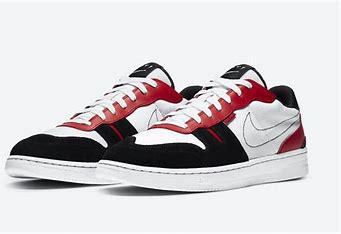
Brand: Nike
Model: Squash Type